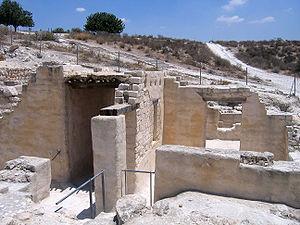
Beth Guvrin-Maresha est un parc national d'Israël. Il s'étend sur une surface de 5 km². On y trouve de nombreuses grottes et des restes archéologiques importants. Au sommet du site se trouve le tel de Marésha.